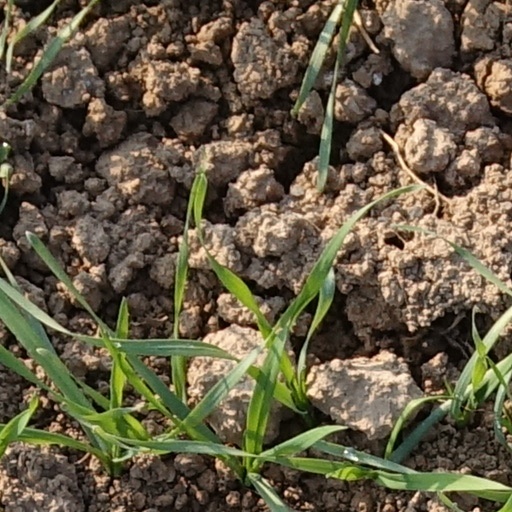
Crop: wheat